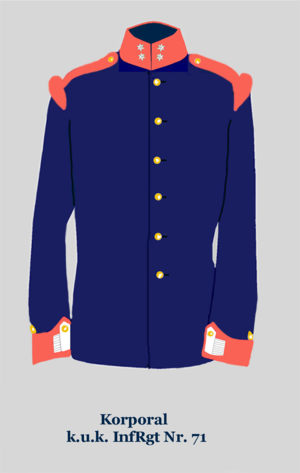
Caporal du 71e régiment d'infanterie de l'armée Autriche-Hongroise (Régiment hongroise avec col droit en rouge écrevisse et boutons en jaune